Crime in Austria

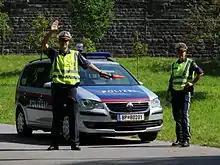
Austrian police at a traffic stop.

Pickpockets and purse snatchers can be found in the highly populated areas, including areas frequented by tourists, bus and train stations, and on subways. Residential burglaries are a significant concern, especially in the more affluent areas. The US government rates Vienna as being "medium" for levels of residential crime.